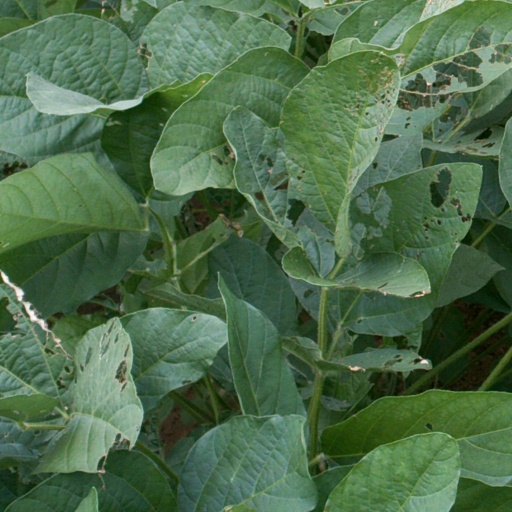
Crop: soybean